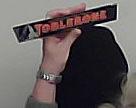
Product: toblerone_black